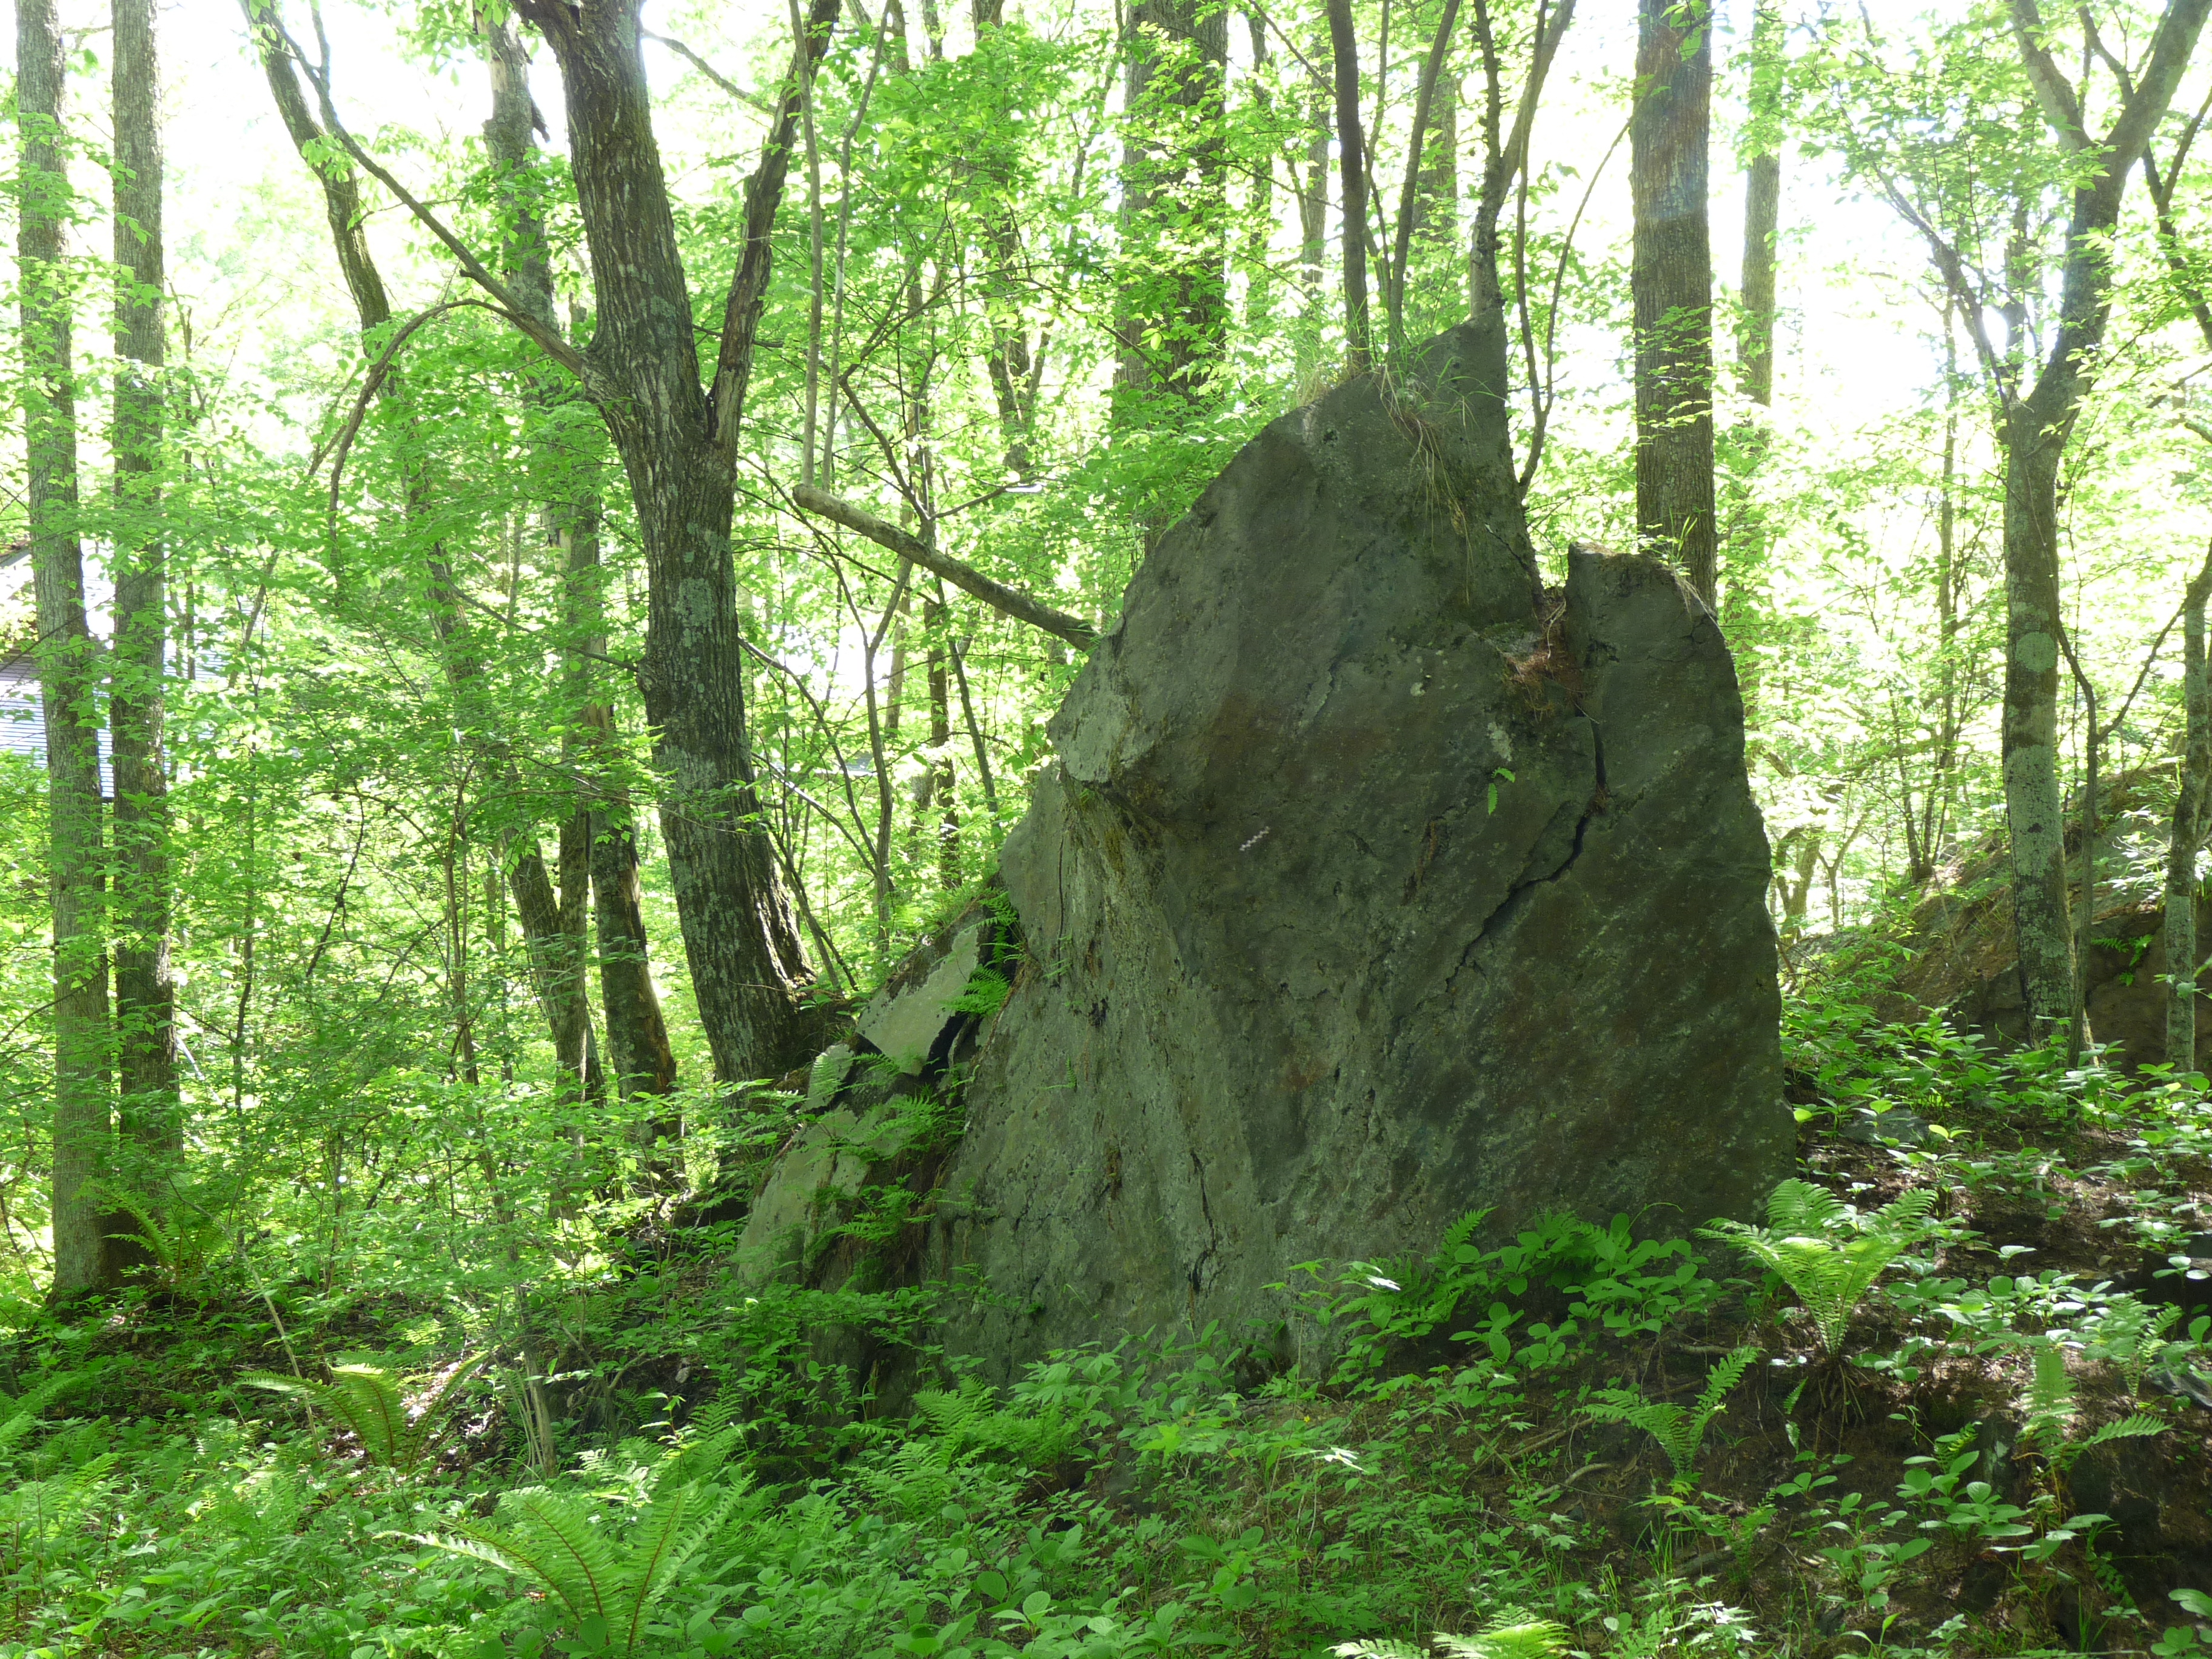
japan, gunma, Tsumagoimura, Shaded path, forest, summer, rock, tranquil, greenery, tree, old growth forest, nature reserve, vegetation, natural environment, Northern hardwood forest, biome, woodland, tropical and subtropical coniferous forests, temperate broadleaf and mixed forest, natural landscape, trunk, valdivian temperate rain forest, plant, woody plant, jungle, plant community, leaf, grove, ecoregion, temperate coniferous forest, state park, rainforest, terrestrial plant, grass, deciduous, riparian forest, redwood, outcrop